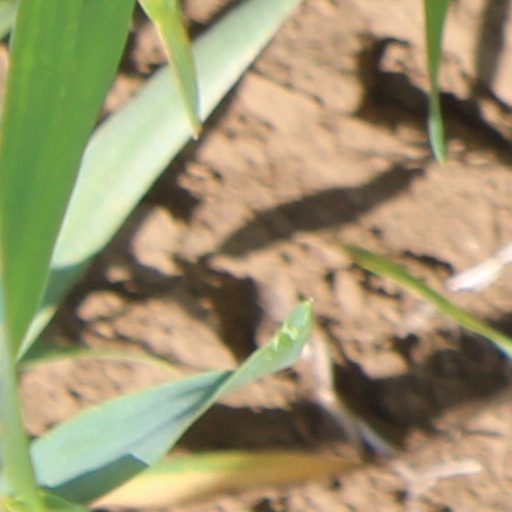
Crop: wheat